Codling moth

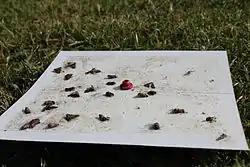

Because the caterpillar of the codling moth bore into fruits and stop their growth, codling moths are major agricultural pests. They are widespread and attack a wide range of fruits. In order to control these pests, insecticide has been used extensively. Case study done in British Columbia in the late 1980s and early 1990s showed that damage from codling moths ranged from 25% to 50% of crops being damaged. Another case study at Codling Moth Areawide Management (CAMP) project sites in Washington, California, and Oregon showed that the number of hectares of farms treated with mating disruption insecticides to control codling moths has grown exponentially from 1990 to 2000.